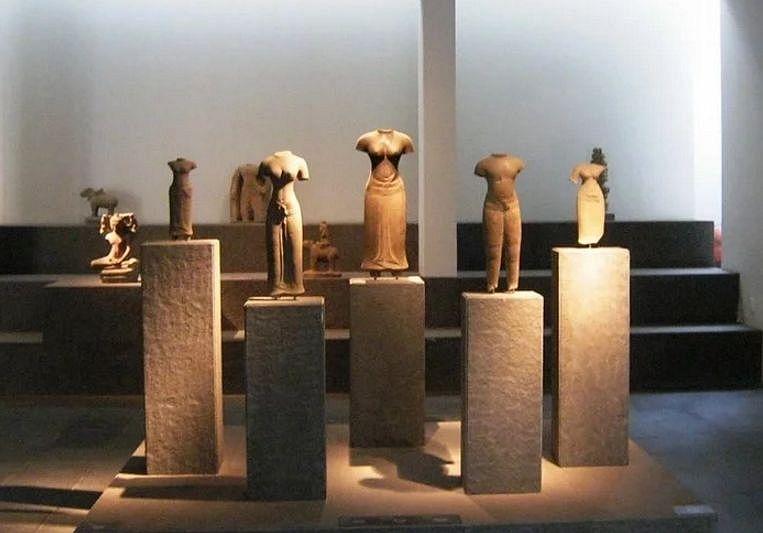
có những cột đá xuất hiện ở trong căn phòng